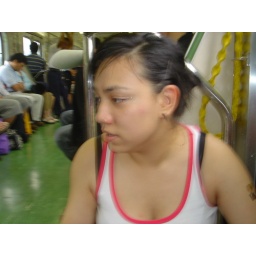
And the long train ride home at 8 am.  All in all an awsome weekend.